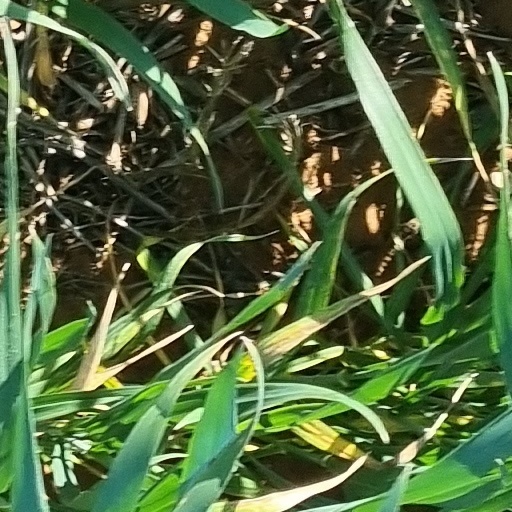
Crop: wheat